Eliza Stephens

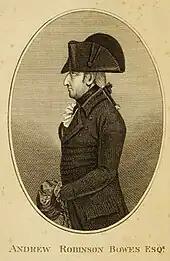
Portrait of Andrew Robinson Stoney, who took his wife's surname in 1777.

In the second half of 1776, Andrew Robinson Stoney arrived in London. Stoney was a Protestant from a prosperous English family settled in Ireland and was an officer in the British Army. His first wife had died in March 1776, and Stoney had inherited £5,000 and taken control of her estate in County Durham. Stoney's life story was later adapted by William Makepeace Thackeray as that of the anti-hero in "The Luck of Barry Lyndon". He was later described as a "schemer" who had come to London with the purpose to seduce and marry the wealthy Bowes. Stoney was probably introduced to Bowes's social circle by his friend, Perkins Magra. He soon turned Planta into an ally, and according to Bowes's biographer Wendy Moore, he may also have been Planta's lover. Planta was expected to inform Stoney of Bowes's interests and undertakings, to uncover her weaknesses and generally further his cause, in order to make Bowes end her relationship with Gray. One of Stoney's ploys included a visit to a fortune-teller that Planta proposed to Bowes, who reacted with enthusiasm. According to Jesse Foot, who was Stoney's surgeon, friend, and later his biographer, the fortune-teller had been "tutored to his wishes". Searching for advice about her own romantic situation, Bowes pretended to be a grocer's widow and asked whether she "should marry a brewer or a sugar-boiler". The fortune-teller's response to this question has not been recorded, but likely indicated the advantages of Stoney over Gray.